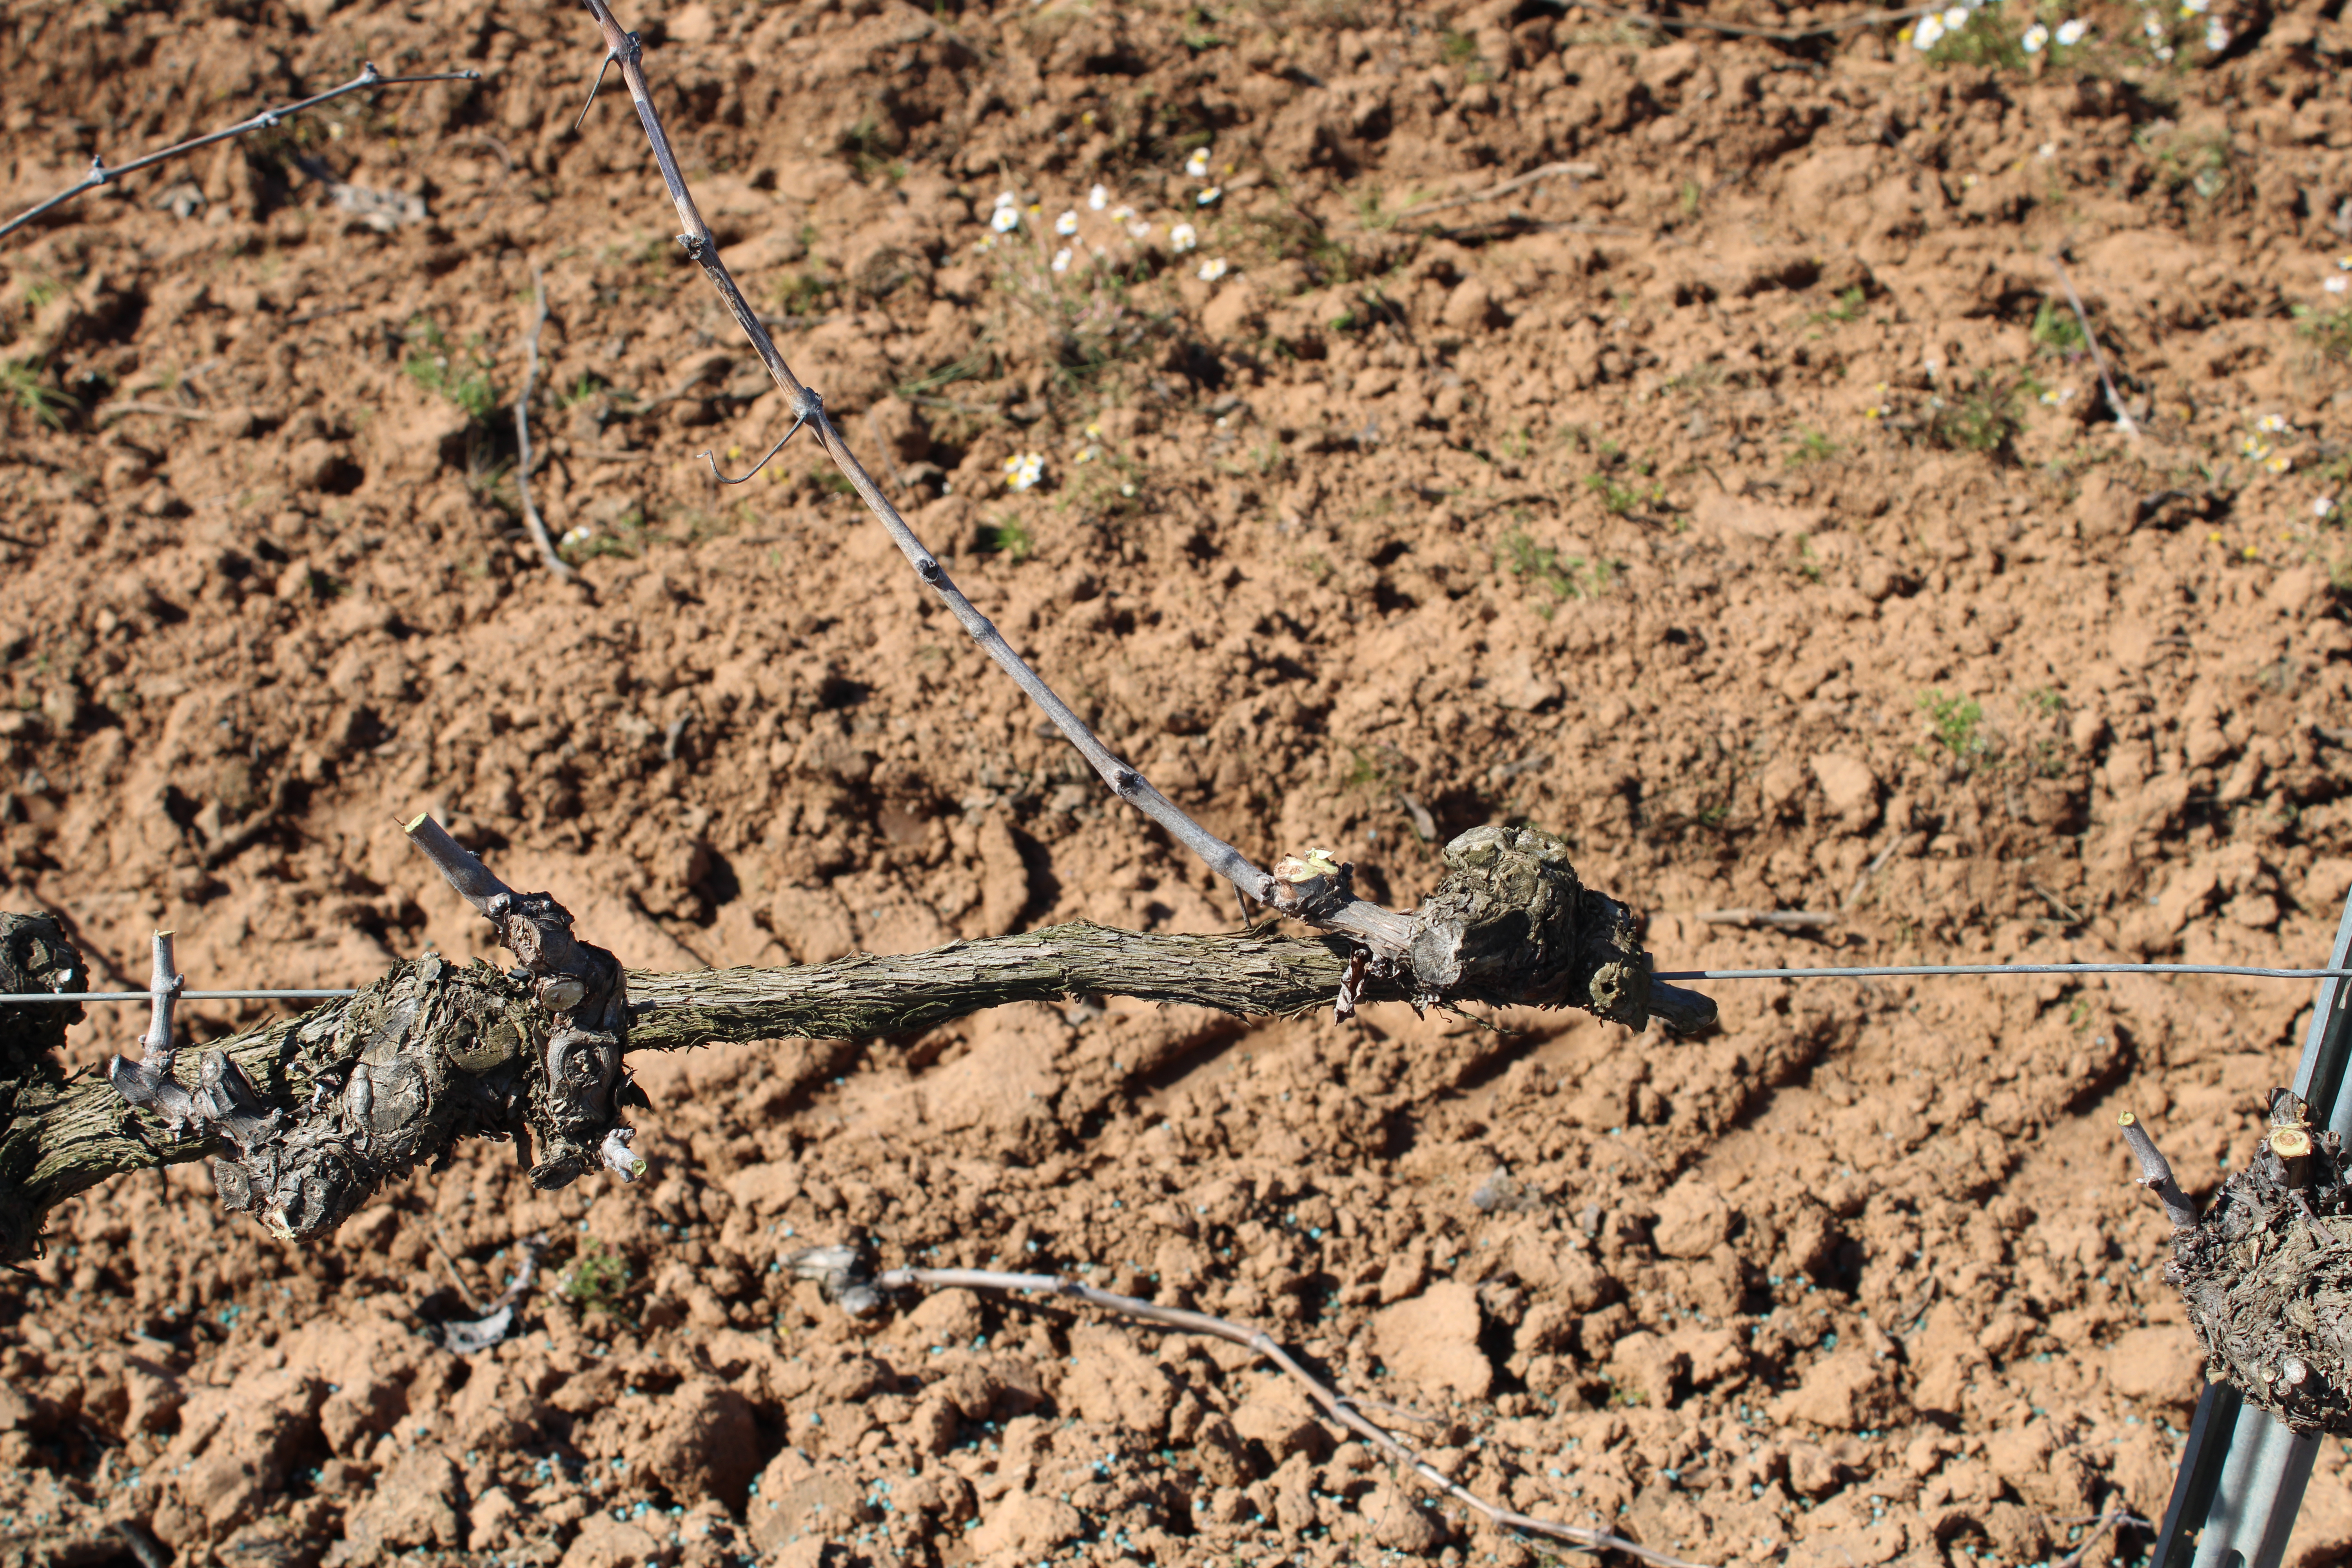
Unpruned shoots: 1
Pruned shoots: 5
Trunks: 2